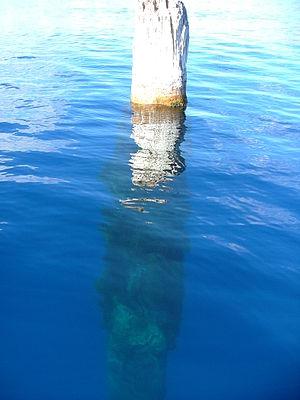
L'Old Man of the Lake est un bois flotté, probablement un tronc de tsuga, qui se tient verticalement dans les eaux du Crater Lake, dans l'Oregon, depuis au moins 1896. Grâce à l'eau froide du lac, ce tronc d'arbre est relativement bien préservé.